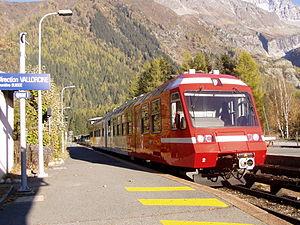
Le TER Rhône-Alpes est le réseau de Transport express régional de l'ancienne région administrative Rhône-Alpes. Le TER de la nouvelle région administrative Auvergne-Rhône-Alpes est le TER Auvergne-Rhône-Alpes.